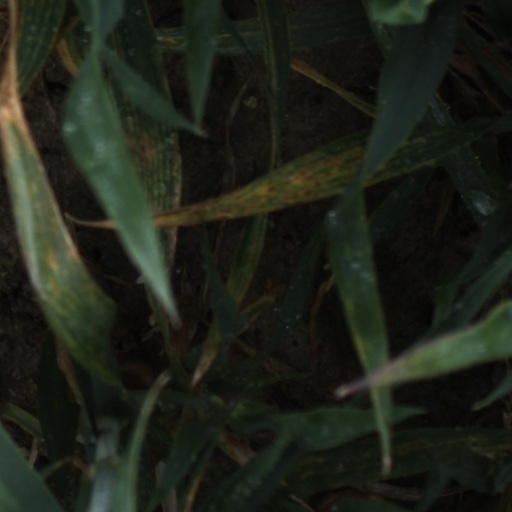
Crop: wheat